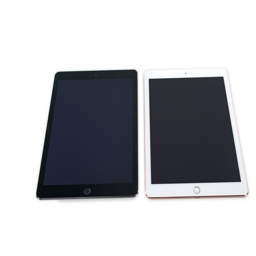
truly , in its entire history , there has never been invention than this .